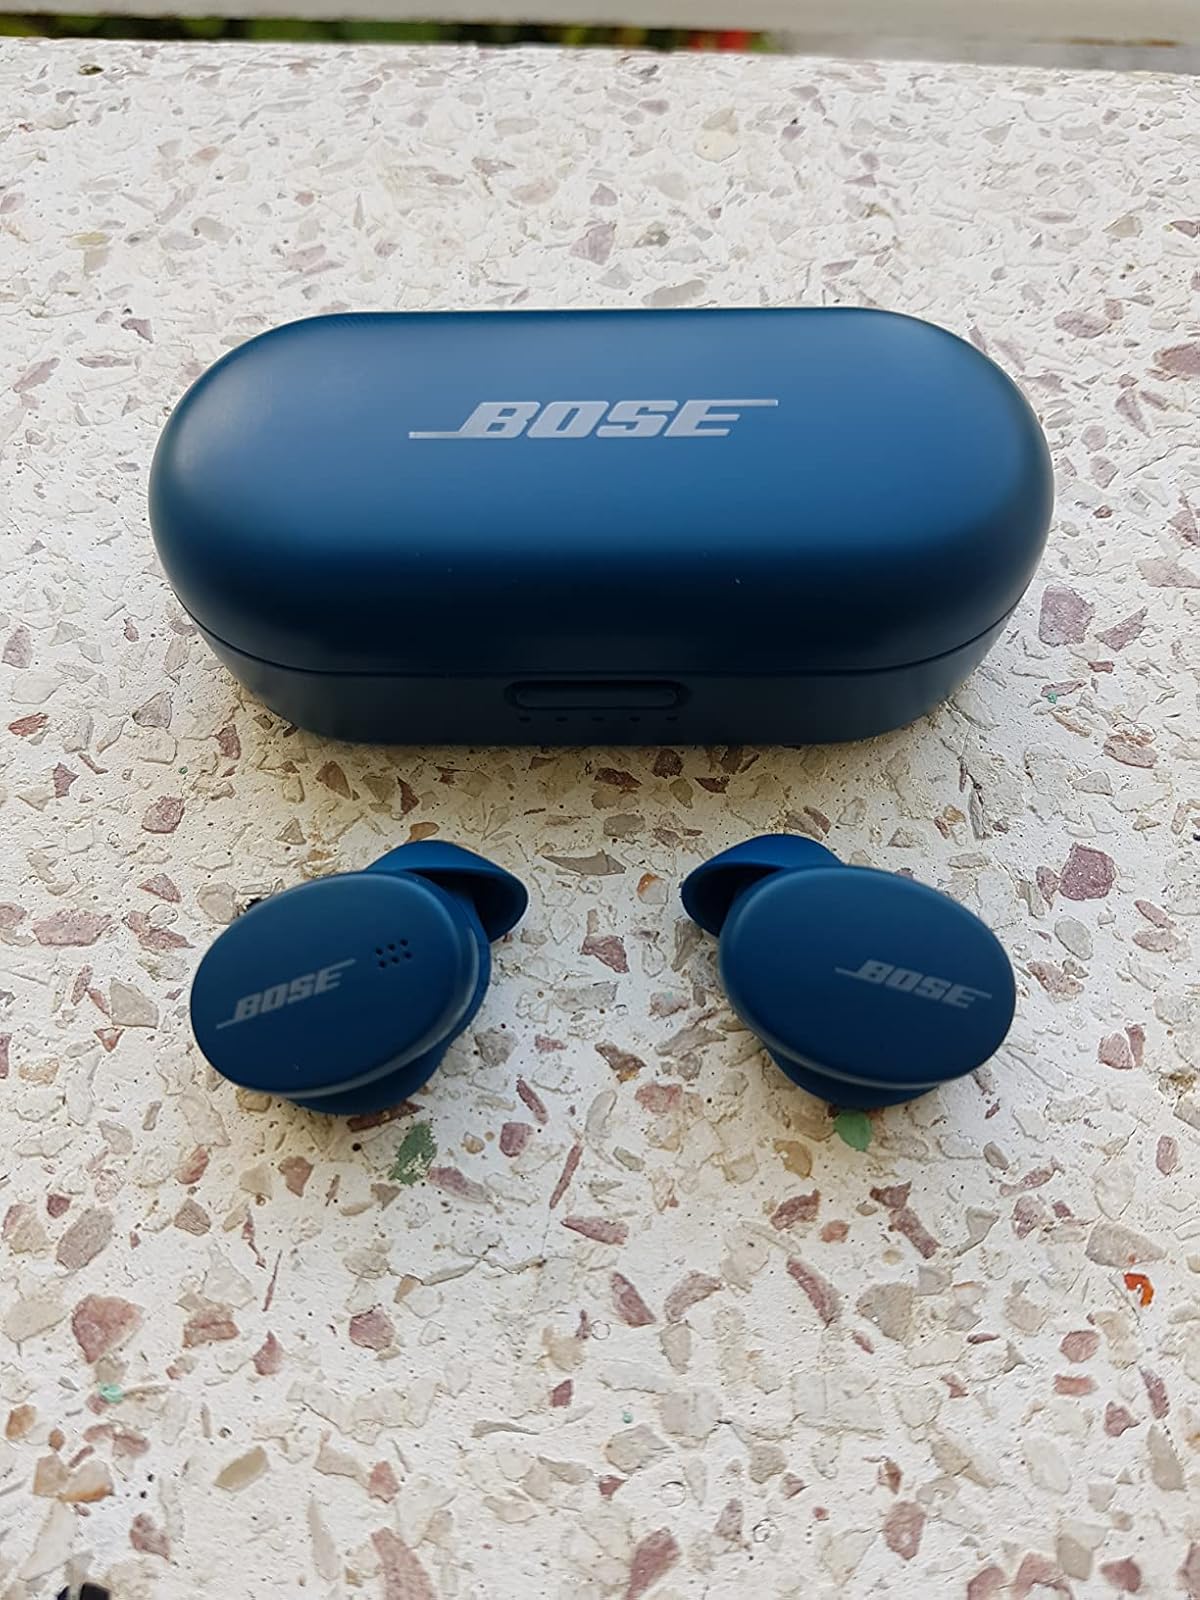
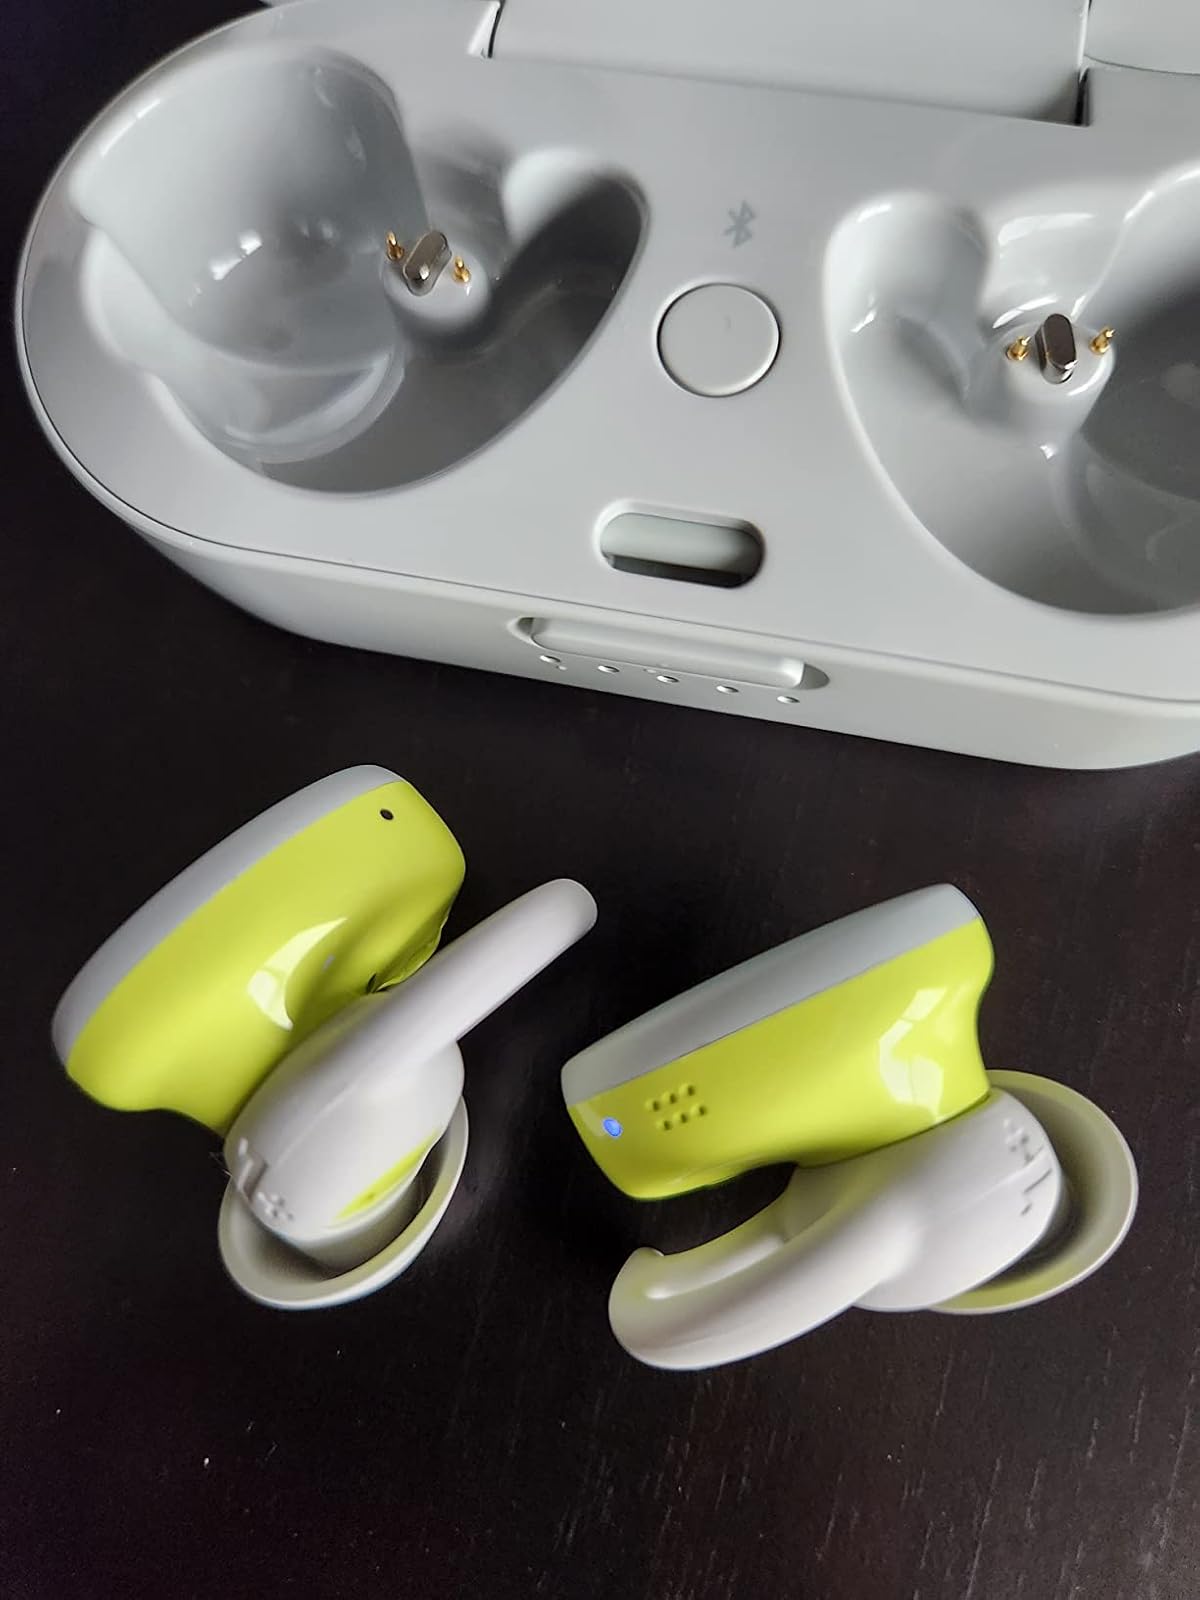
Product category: earbuds
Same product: no